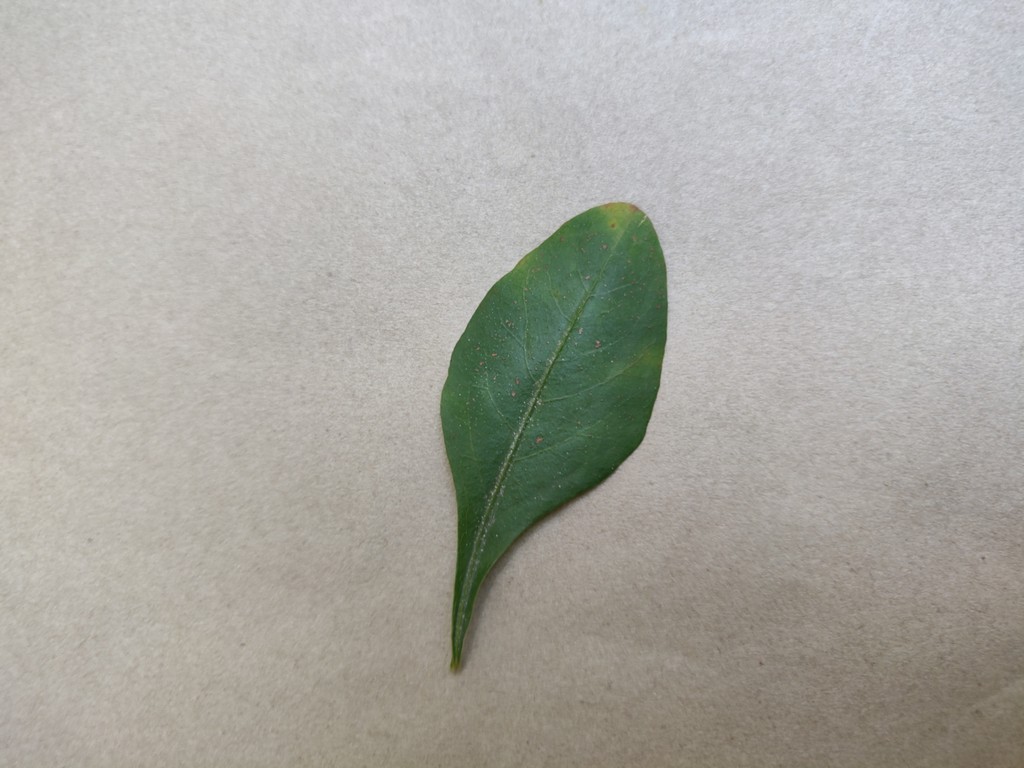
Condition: Unhealthy
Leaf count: single
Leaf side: front